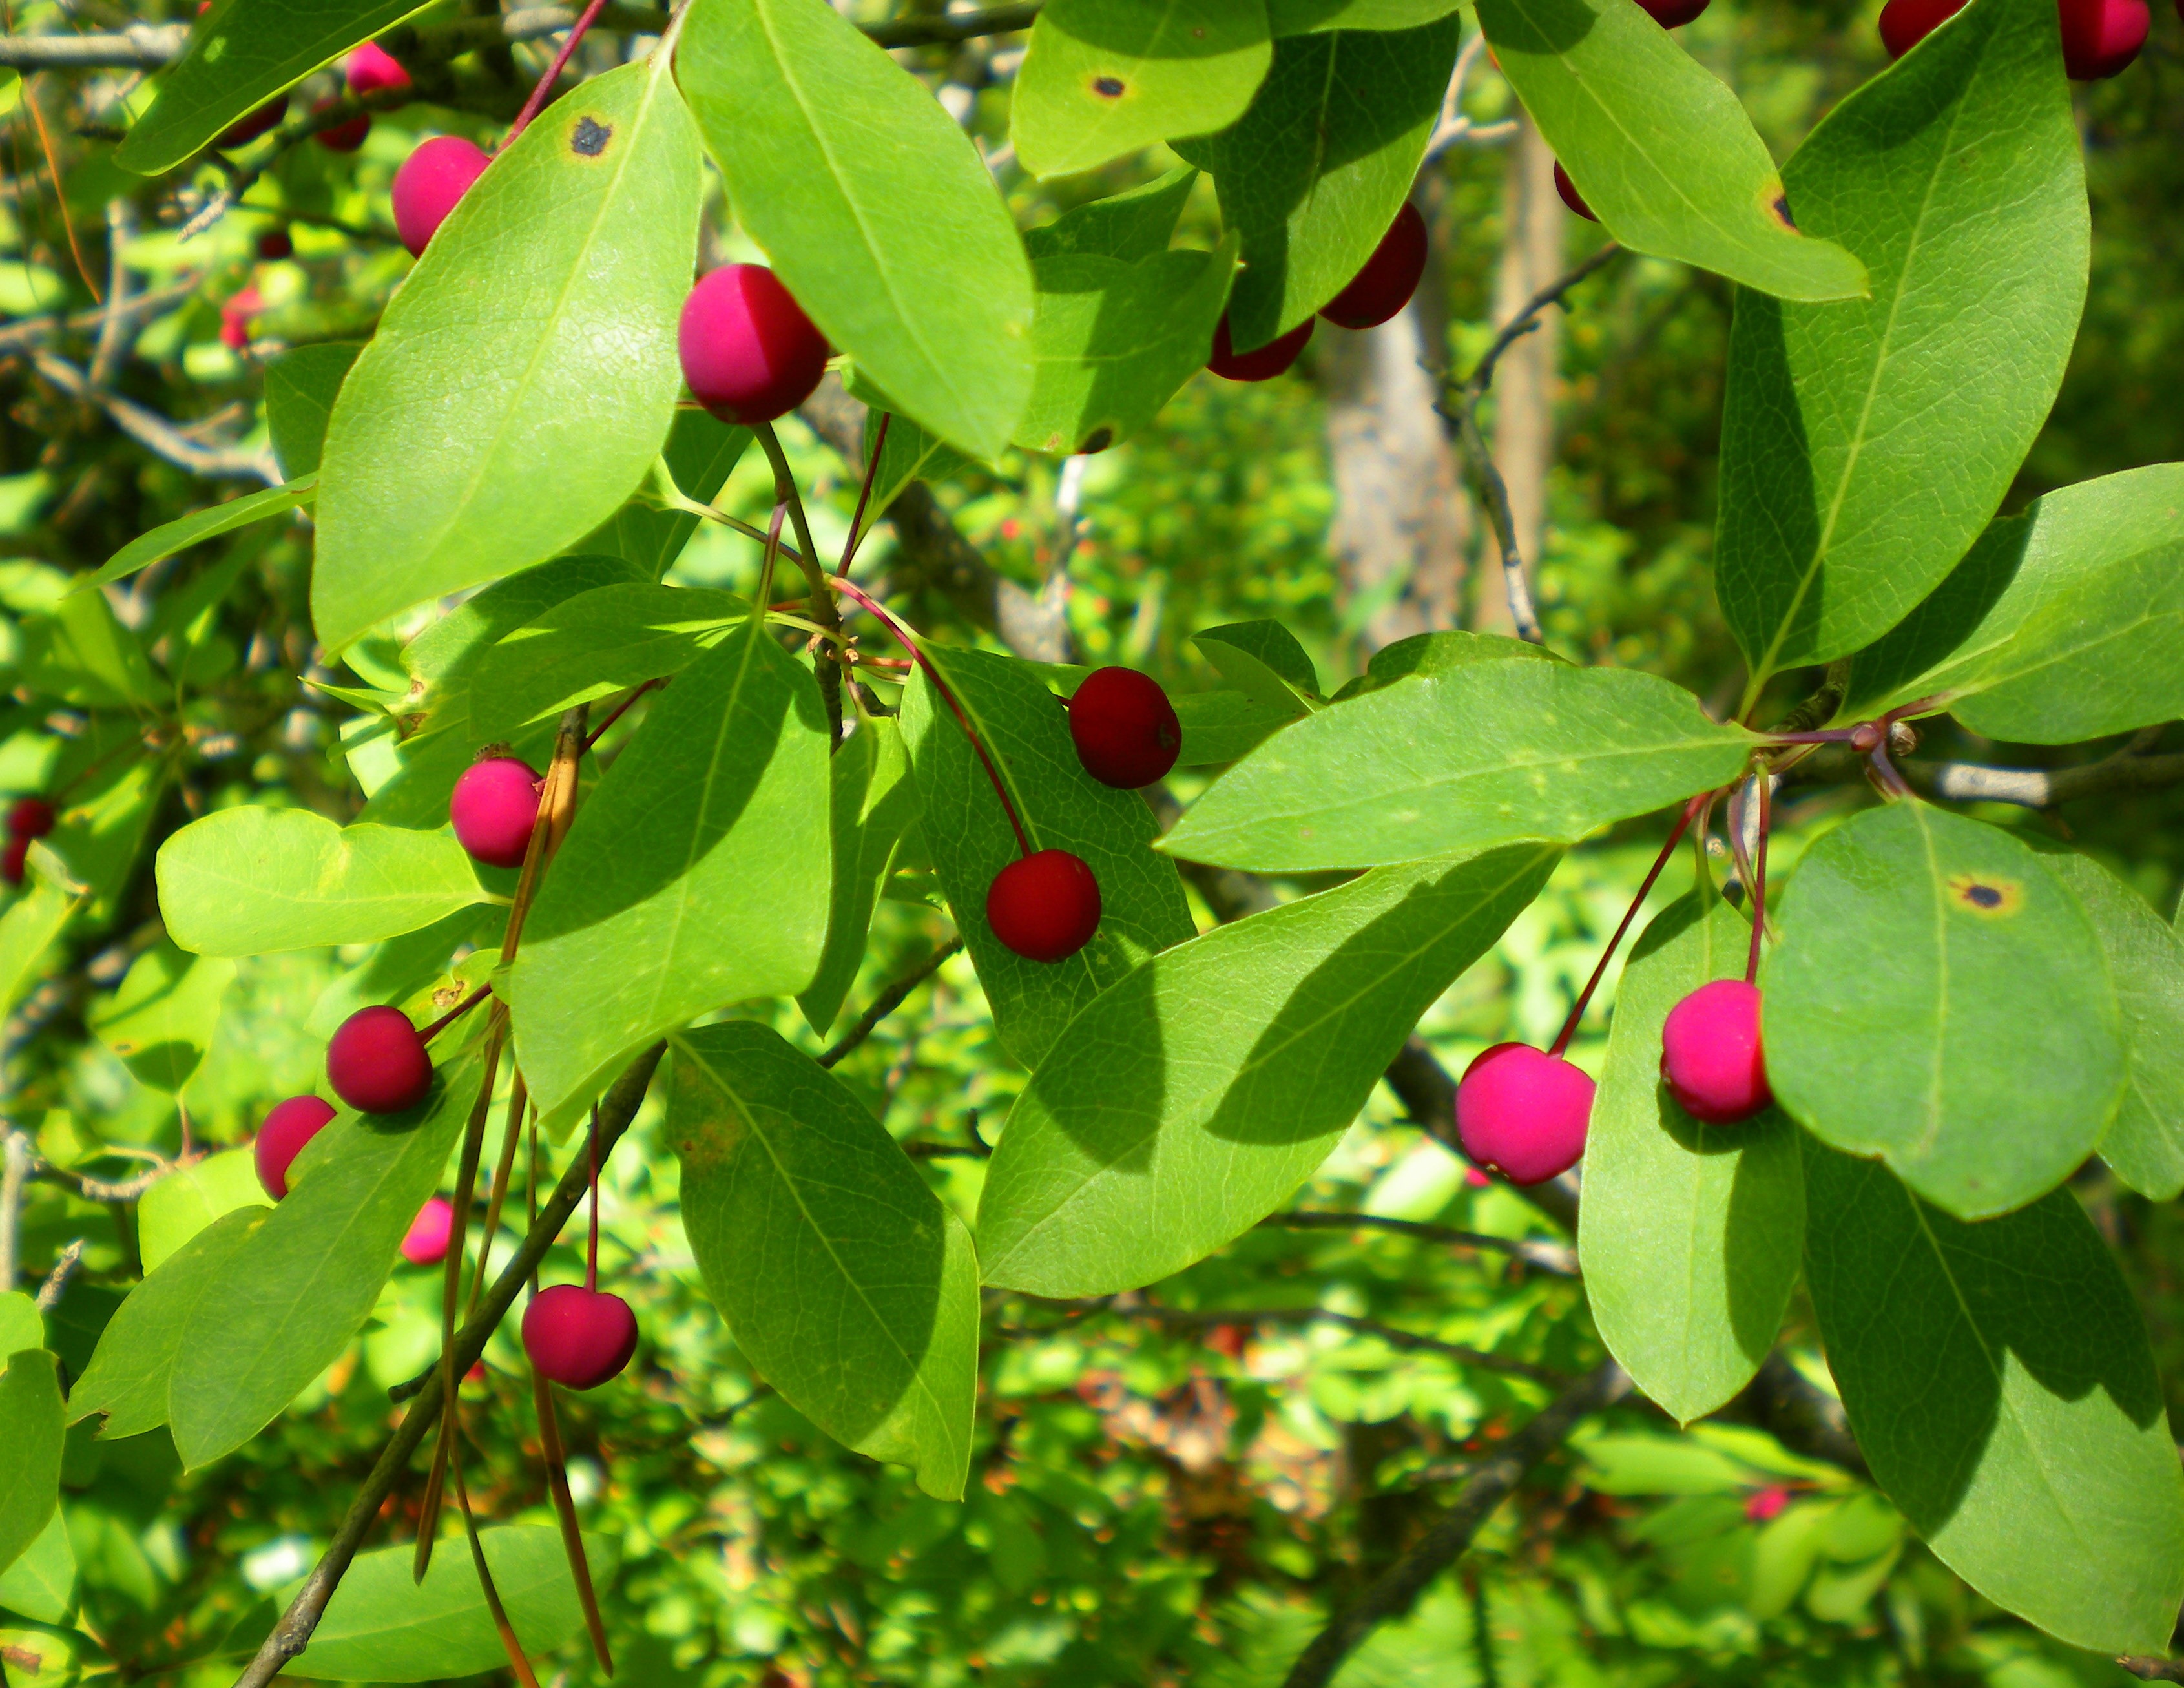
tree, nature, plant, fruit, berry, leaf, wild, green, red, evergreen, fresh, juicy, flora, plants, greenery, trees, leaves, leafy, berries, stems, shrub, branches, fruit tree, growing, fruits, gardens, cherry, sorbus, heteromeles, chokecherry, huckleberry, chokeberry, aquifoliaceae, aquifoliales, schisandra, pistacia lentiscus, elaeagnus multiflora, buffaloberries, silver buffaloberry, oleaster family, acerola family, aristotelia chilensis